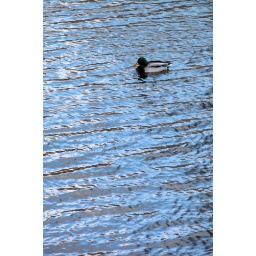
A male mallard duck navigates the Mighty Speed River near the River Run Centre (a good place to practice duck photos).